The Adventure Series

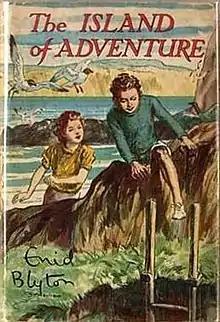
Book 1 of the series

The Adventure Series by Enid Blyton, a prolific English children's author, is a series of eight children's novels. These books feature the same child characters: Philip, Jack, Dinah, and Lucy-Ann, along with several adult characters. Jack's pet parrot, Kiki, is also a standard feature in each novel.